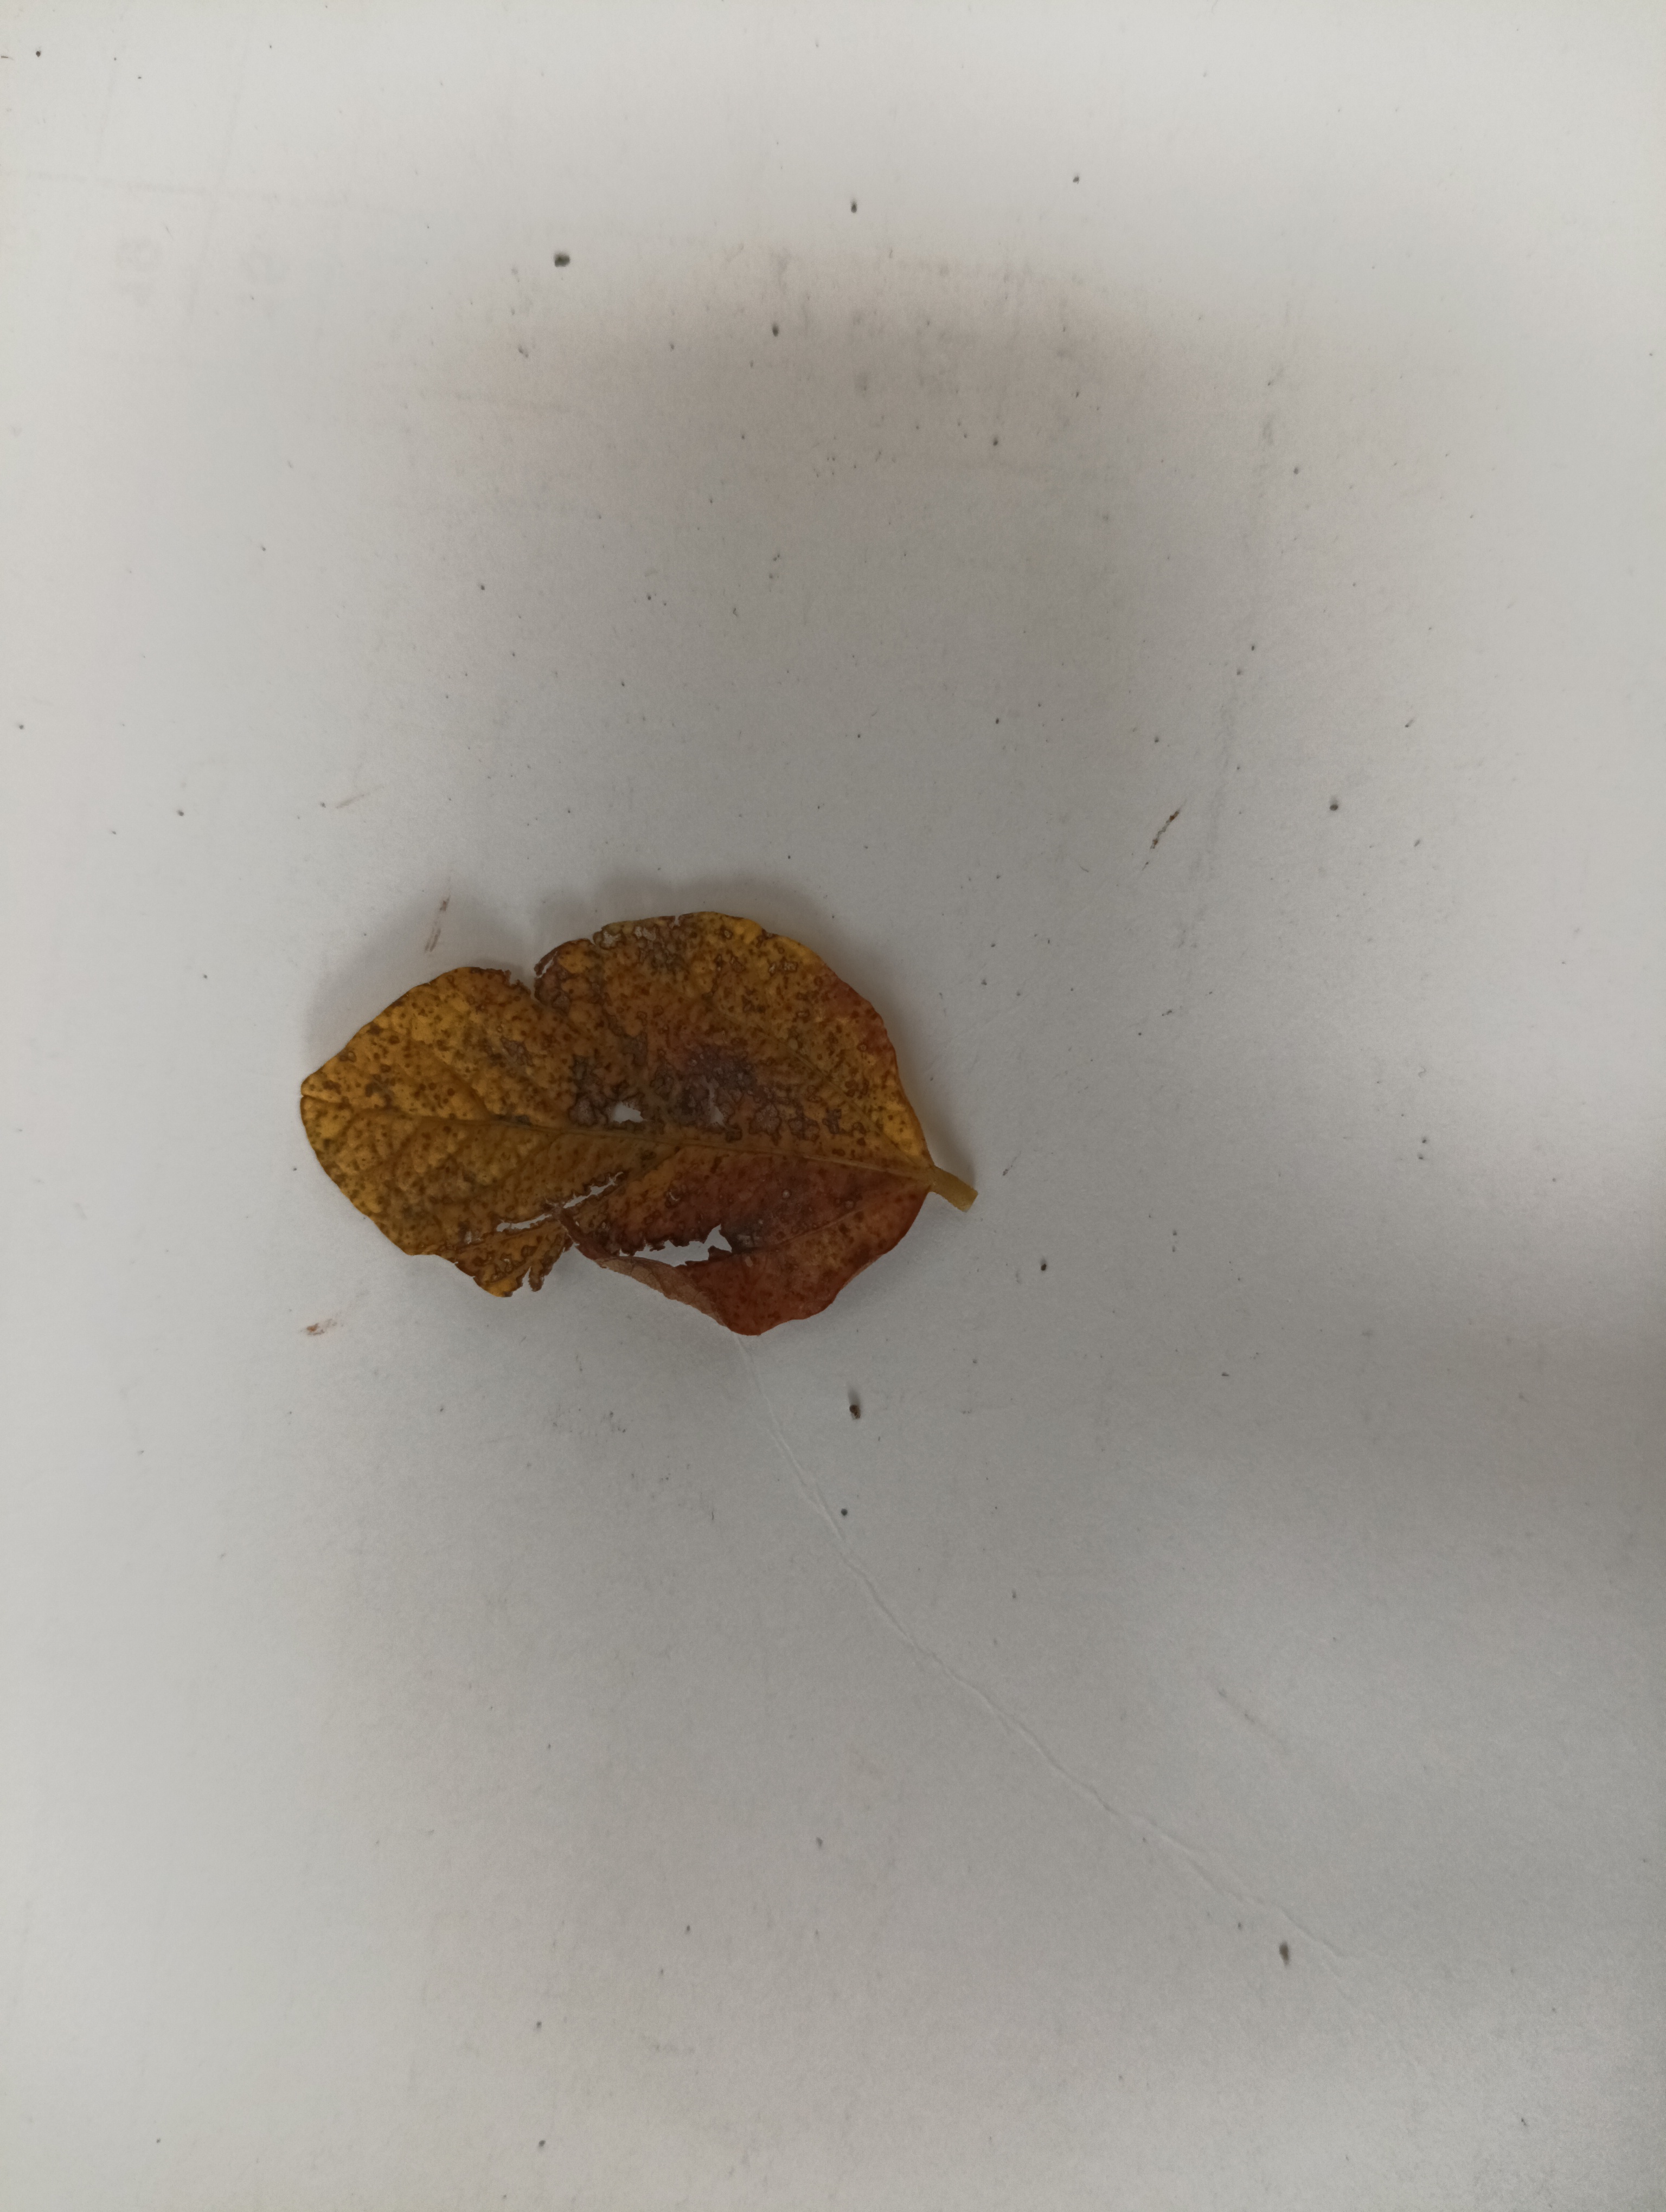
Label: Dry_leaf